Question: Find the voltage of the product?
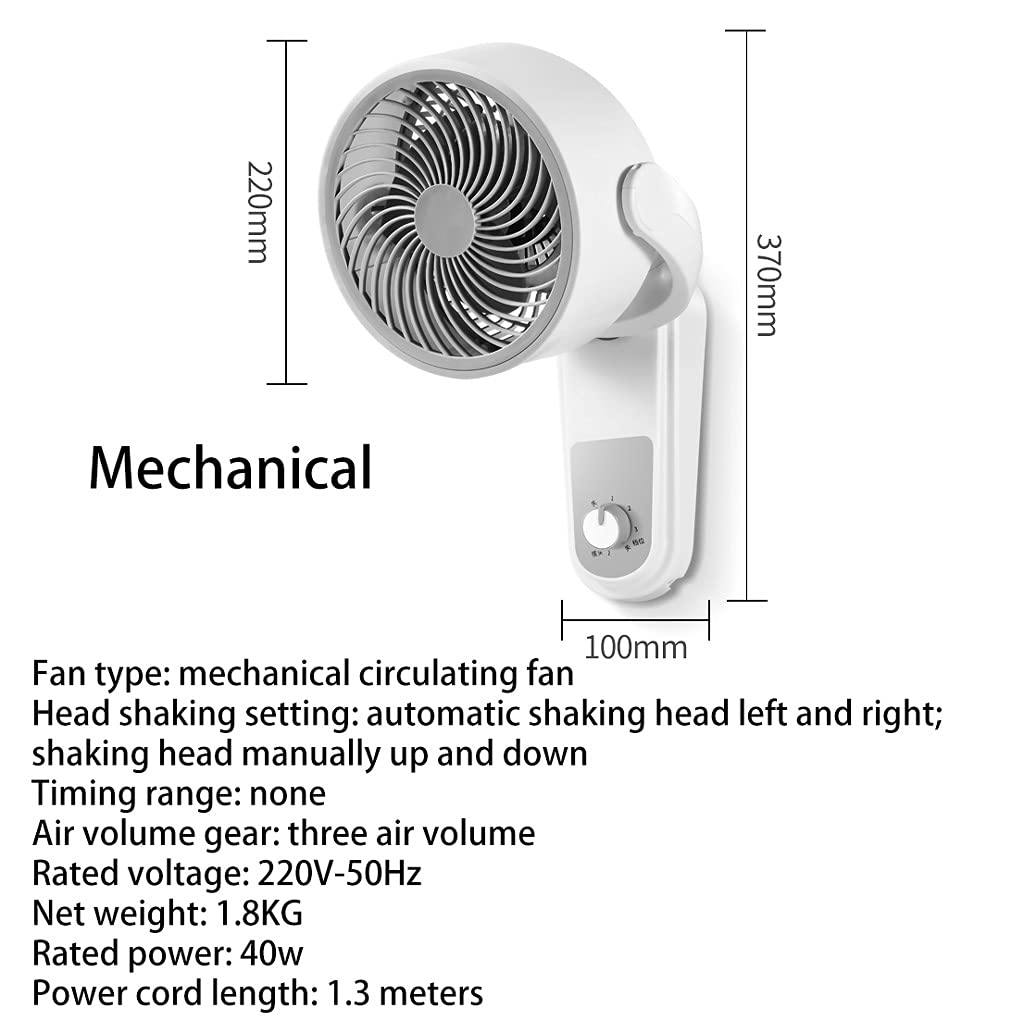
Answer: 220.0 volt